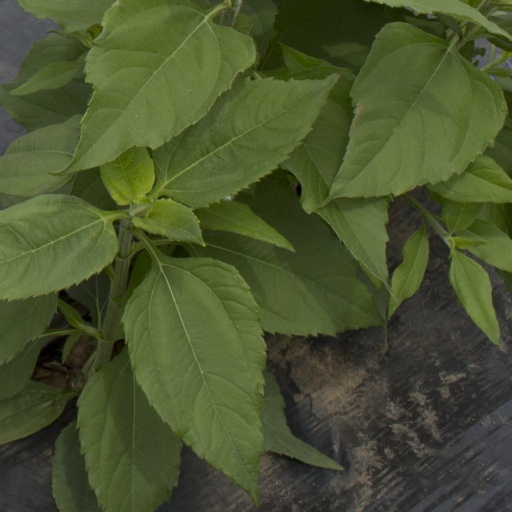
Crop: Jerusalem artichoke